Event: Nepal Earthquake
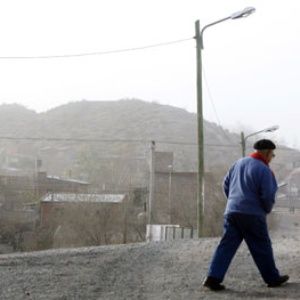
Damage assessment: no_damage